Lucky Diaz and the Family Jam Band

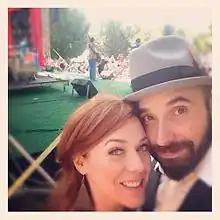
Alisha Gaddis and Lucky Diaz

Lucky Diaz and the Family Jam Band (also known as Lucky Díaz y La Familia Música, and The Lucky Band) is the husband and wife team of Lucky Diaz and Alisha Gaddis. The Grammy and Emmy-award-winning duo plays bilingual indie music for kids described by The Washington Post as "a hip-shaking, head-bopping, Los Angeles–based explosion of 'kindie' rock." They are known for whimsical children's songs which they also incorporated into a television show. Diaz graduated from Berklee College of Music and Gaddis graduated from NYU's Tisch School of the Arts.